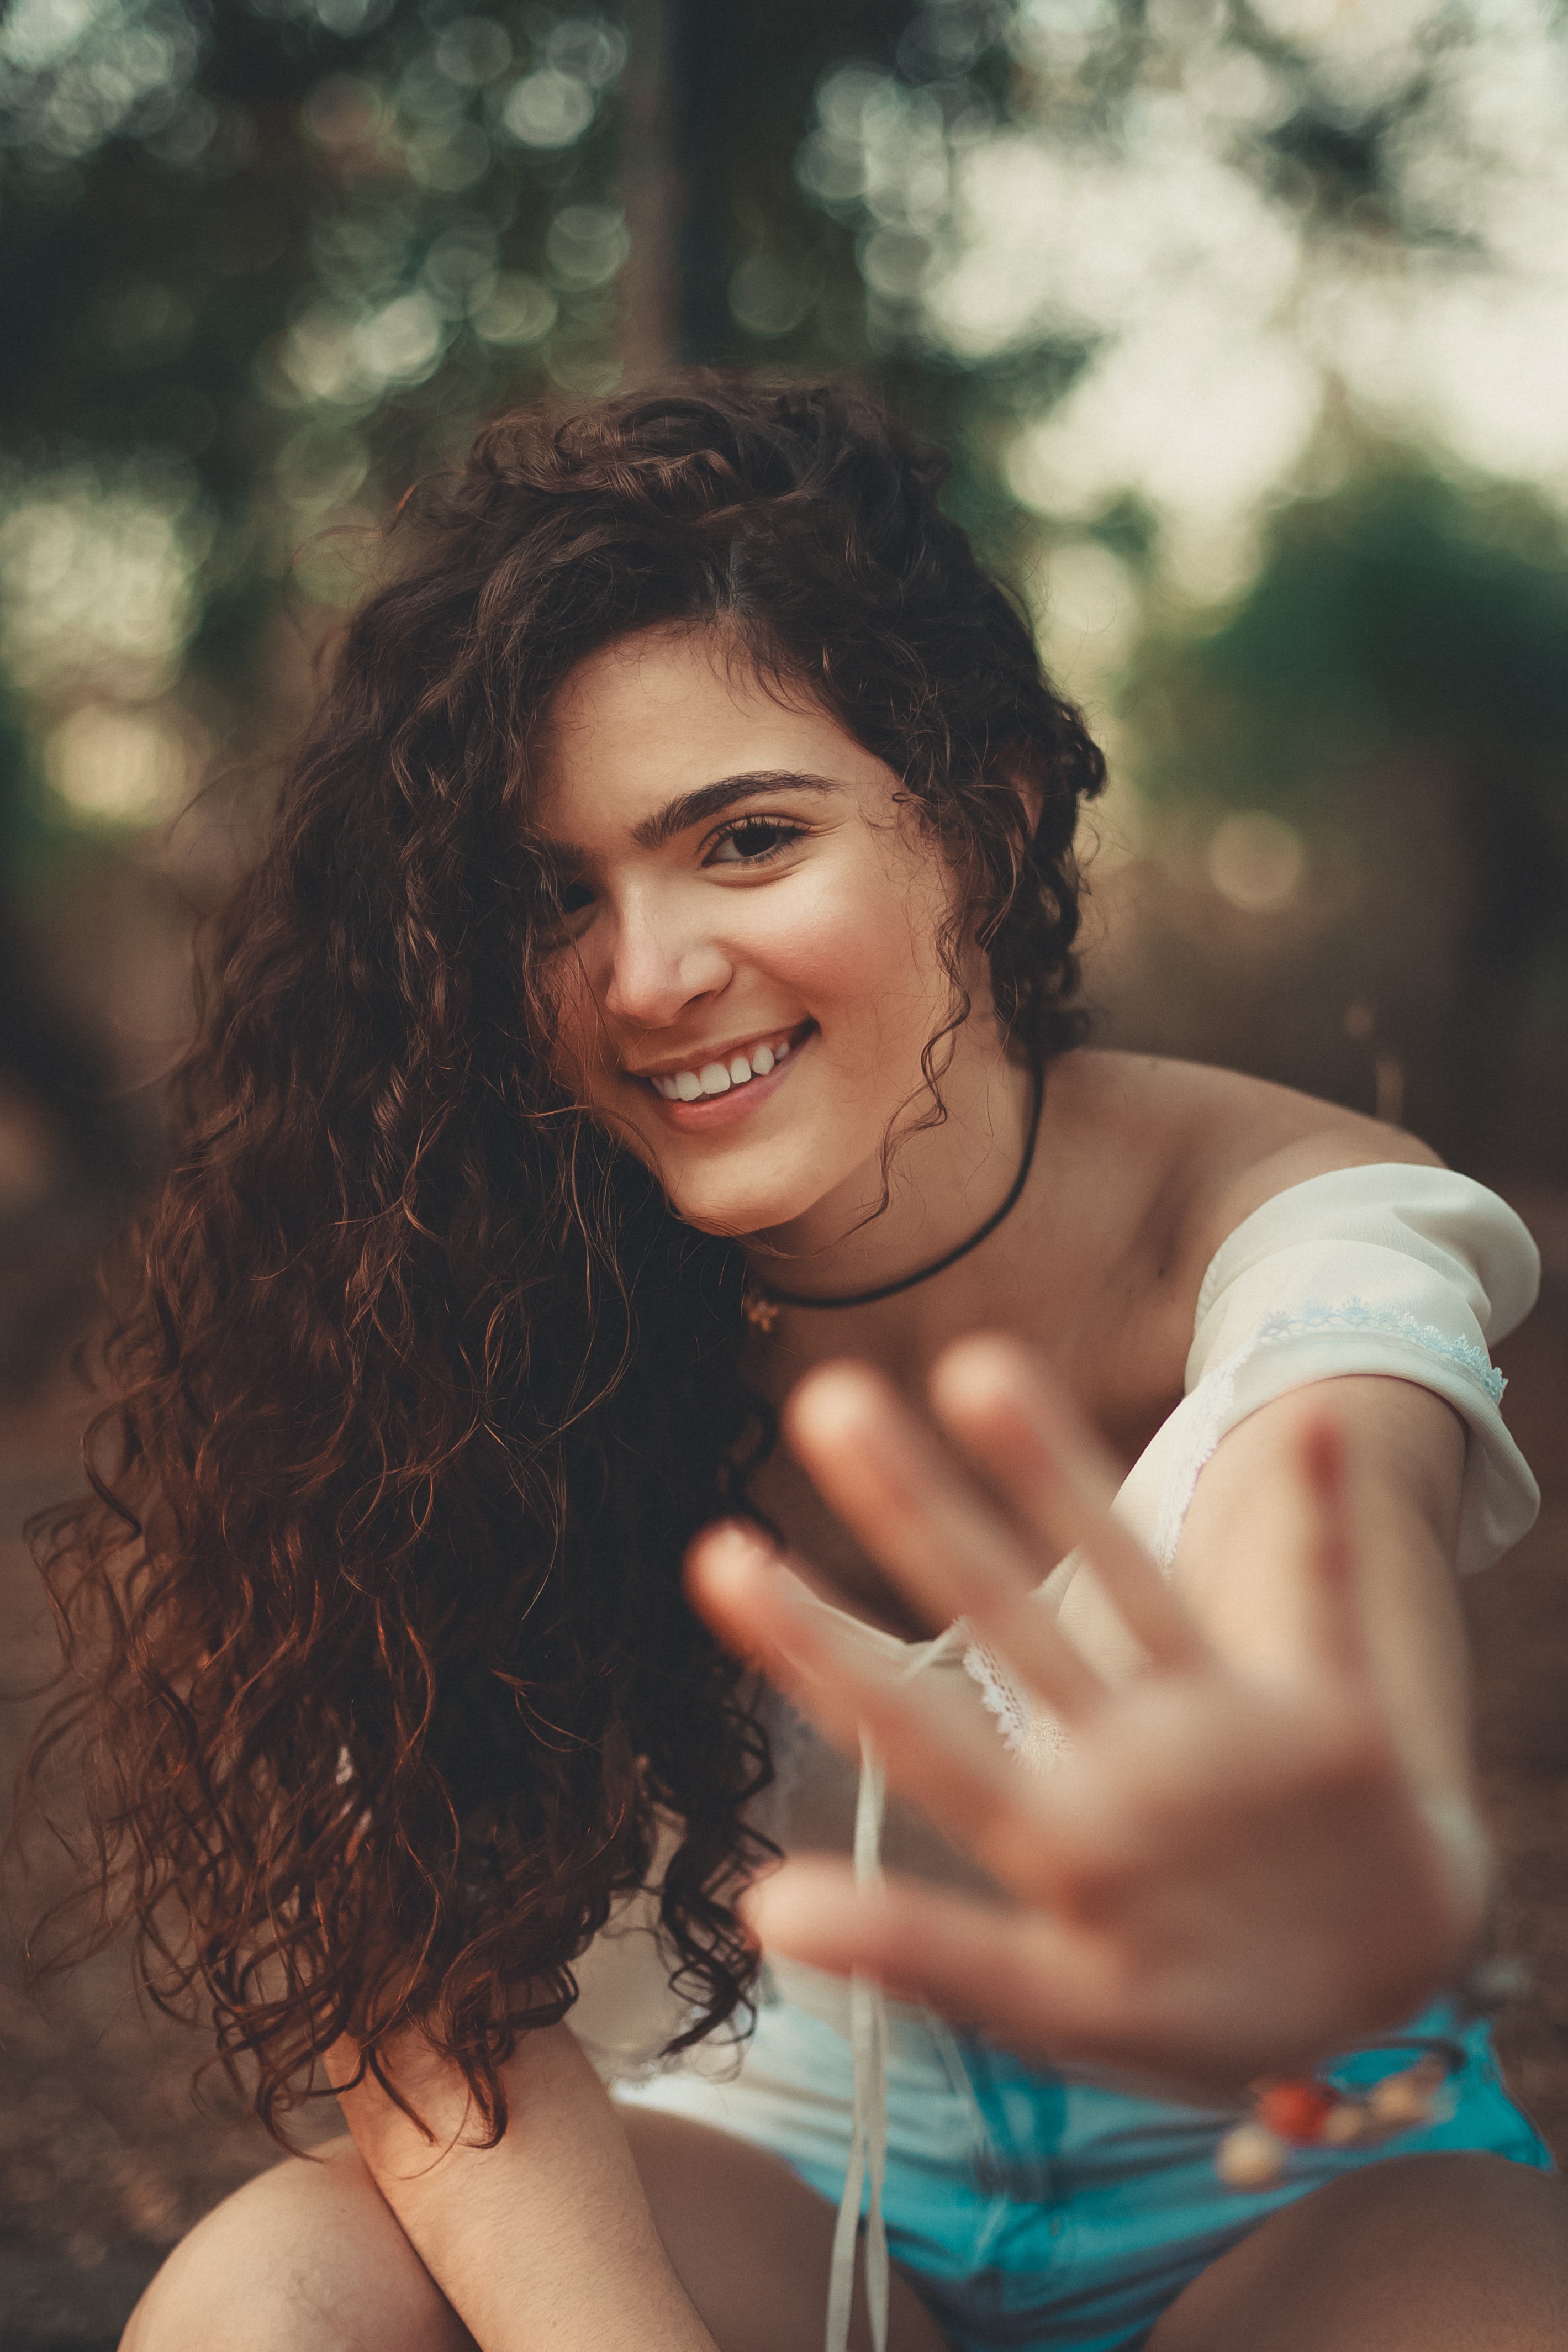
hair, People in nature, face, facial expression, beauty, lady, smile, long hair, hairstyle, skin, lip, tree, black hair, eye, sunlight, brown hair, photography, hand, summer, portrait, photo shoot, fun, grass, happy, plant, model, portrait photography, gesture, trunk, fawn, flash photography